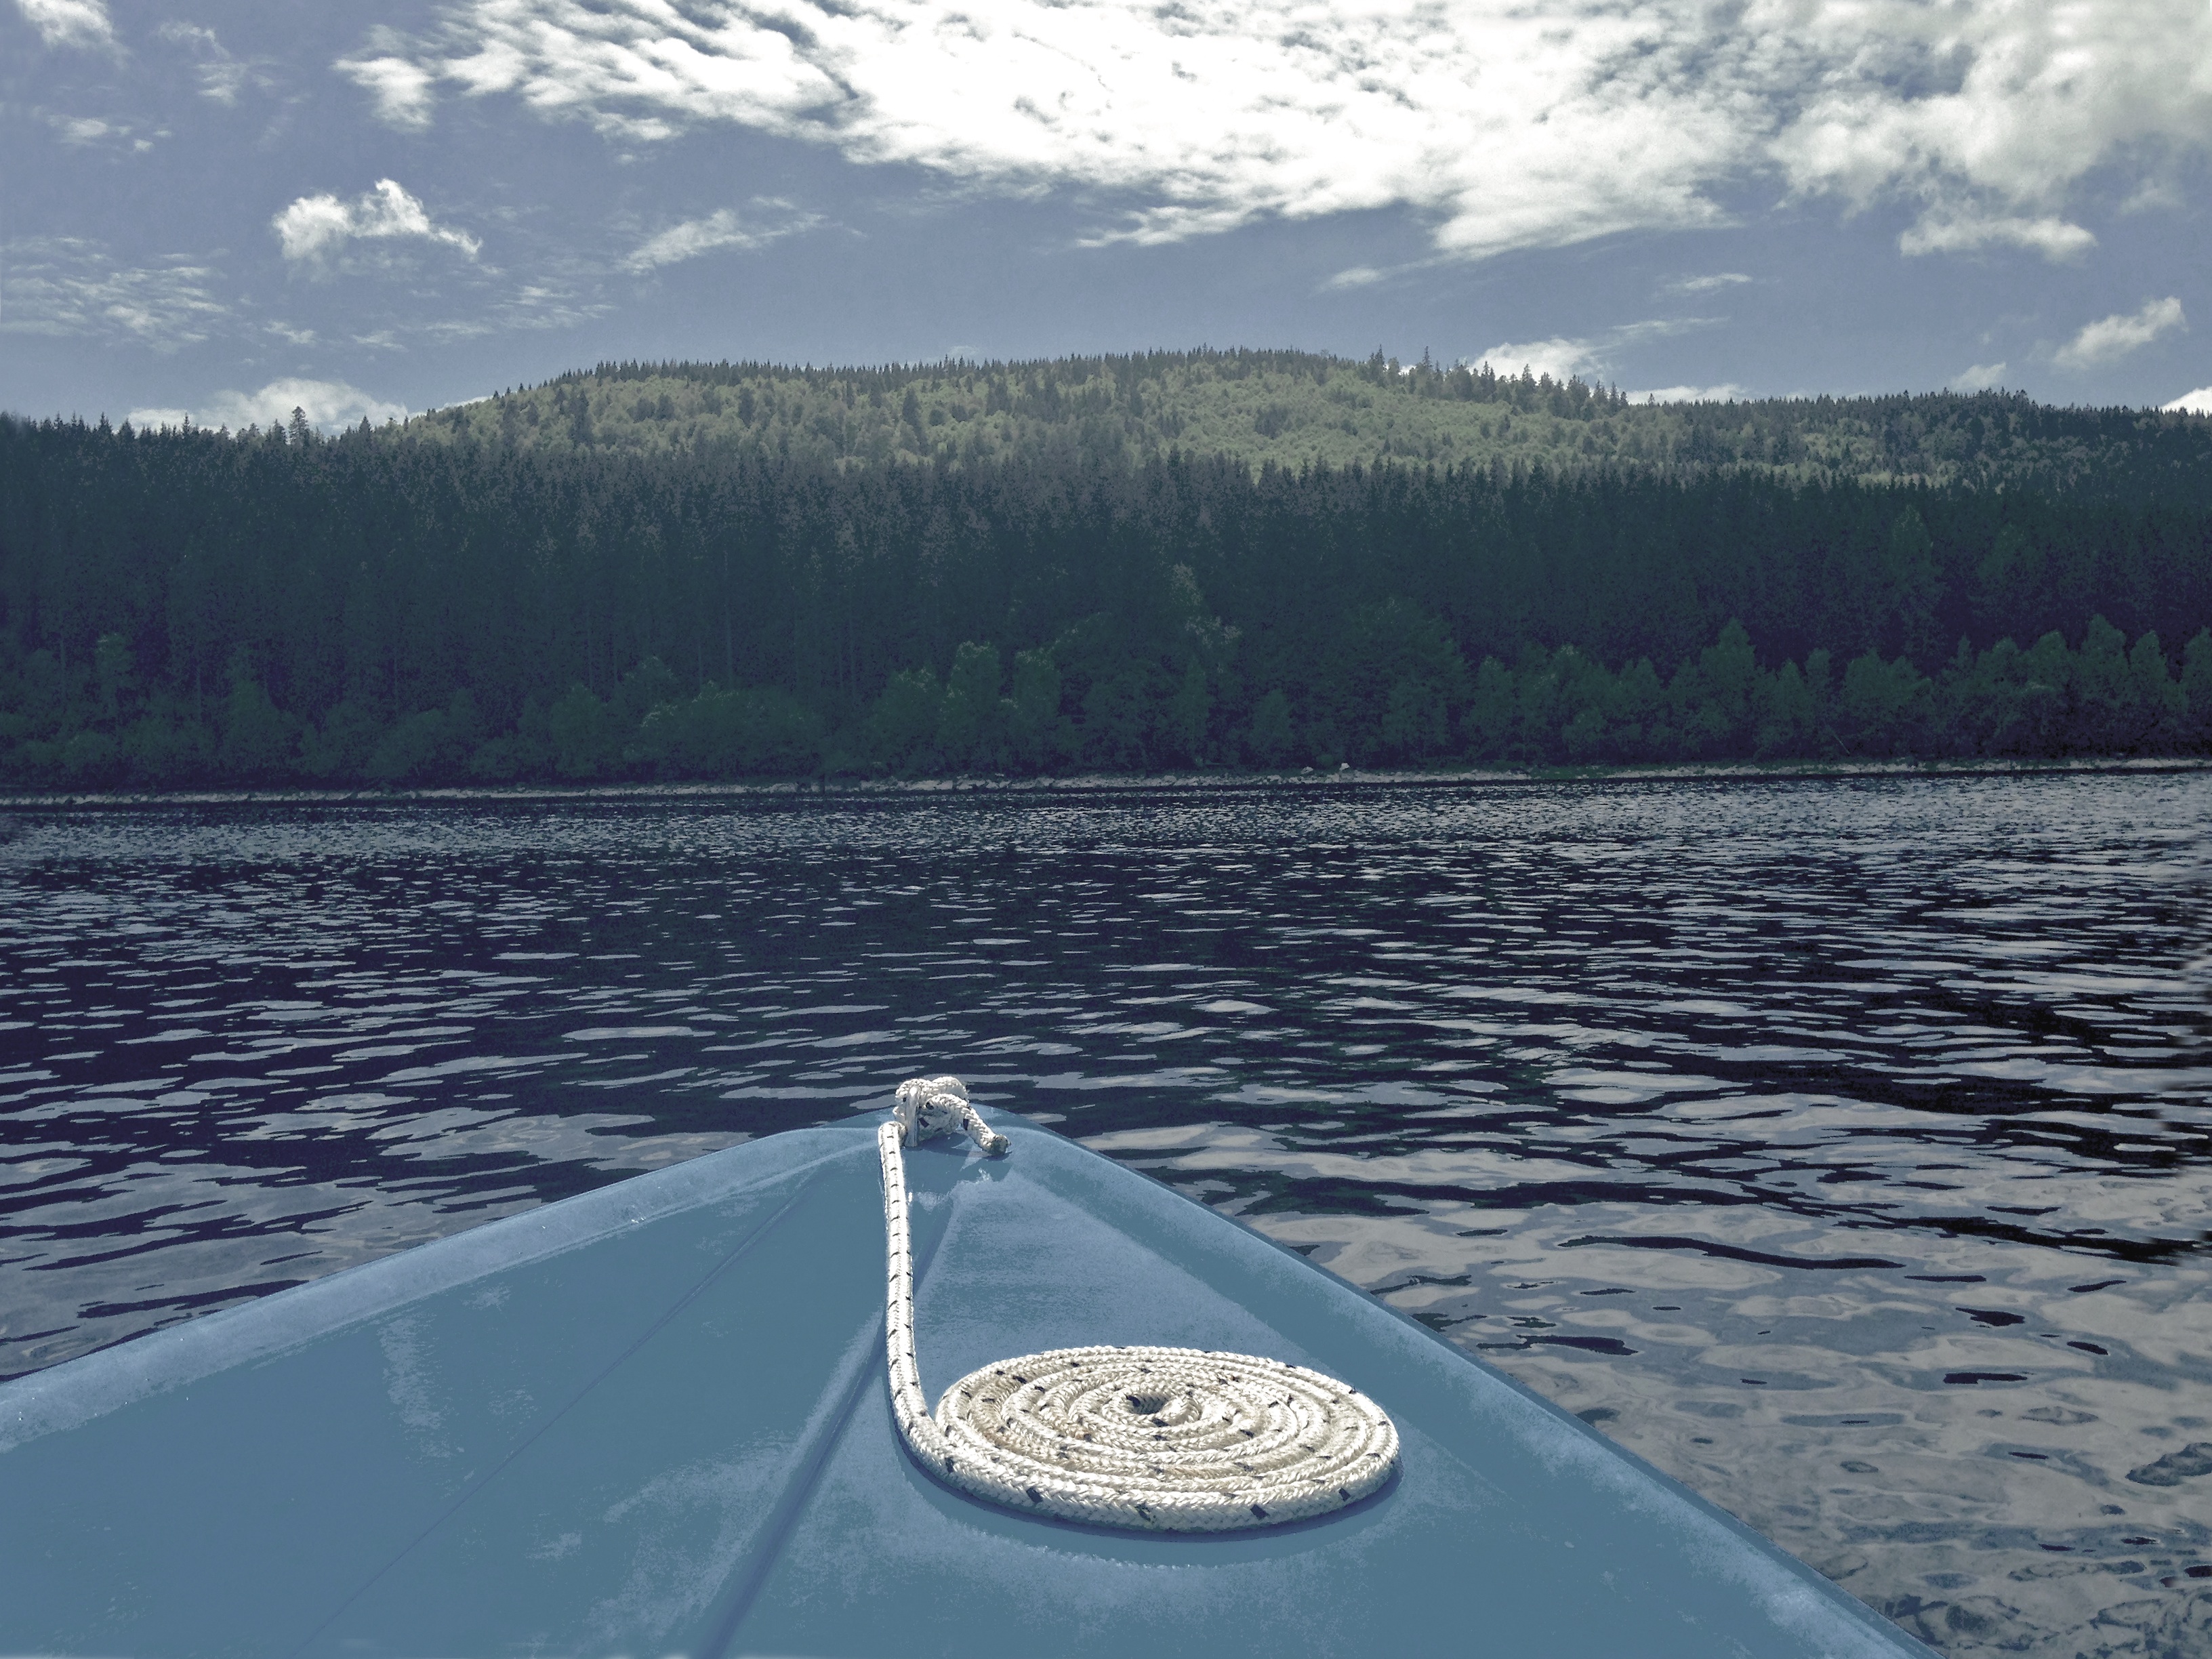
boat, lake, vehicle, reservoir, boating, watercraft, loch, ecosystem, watercraft rowing